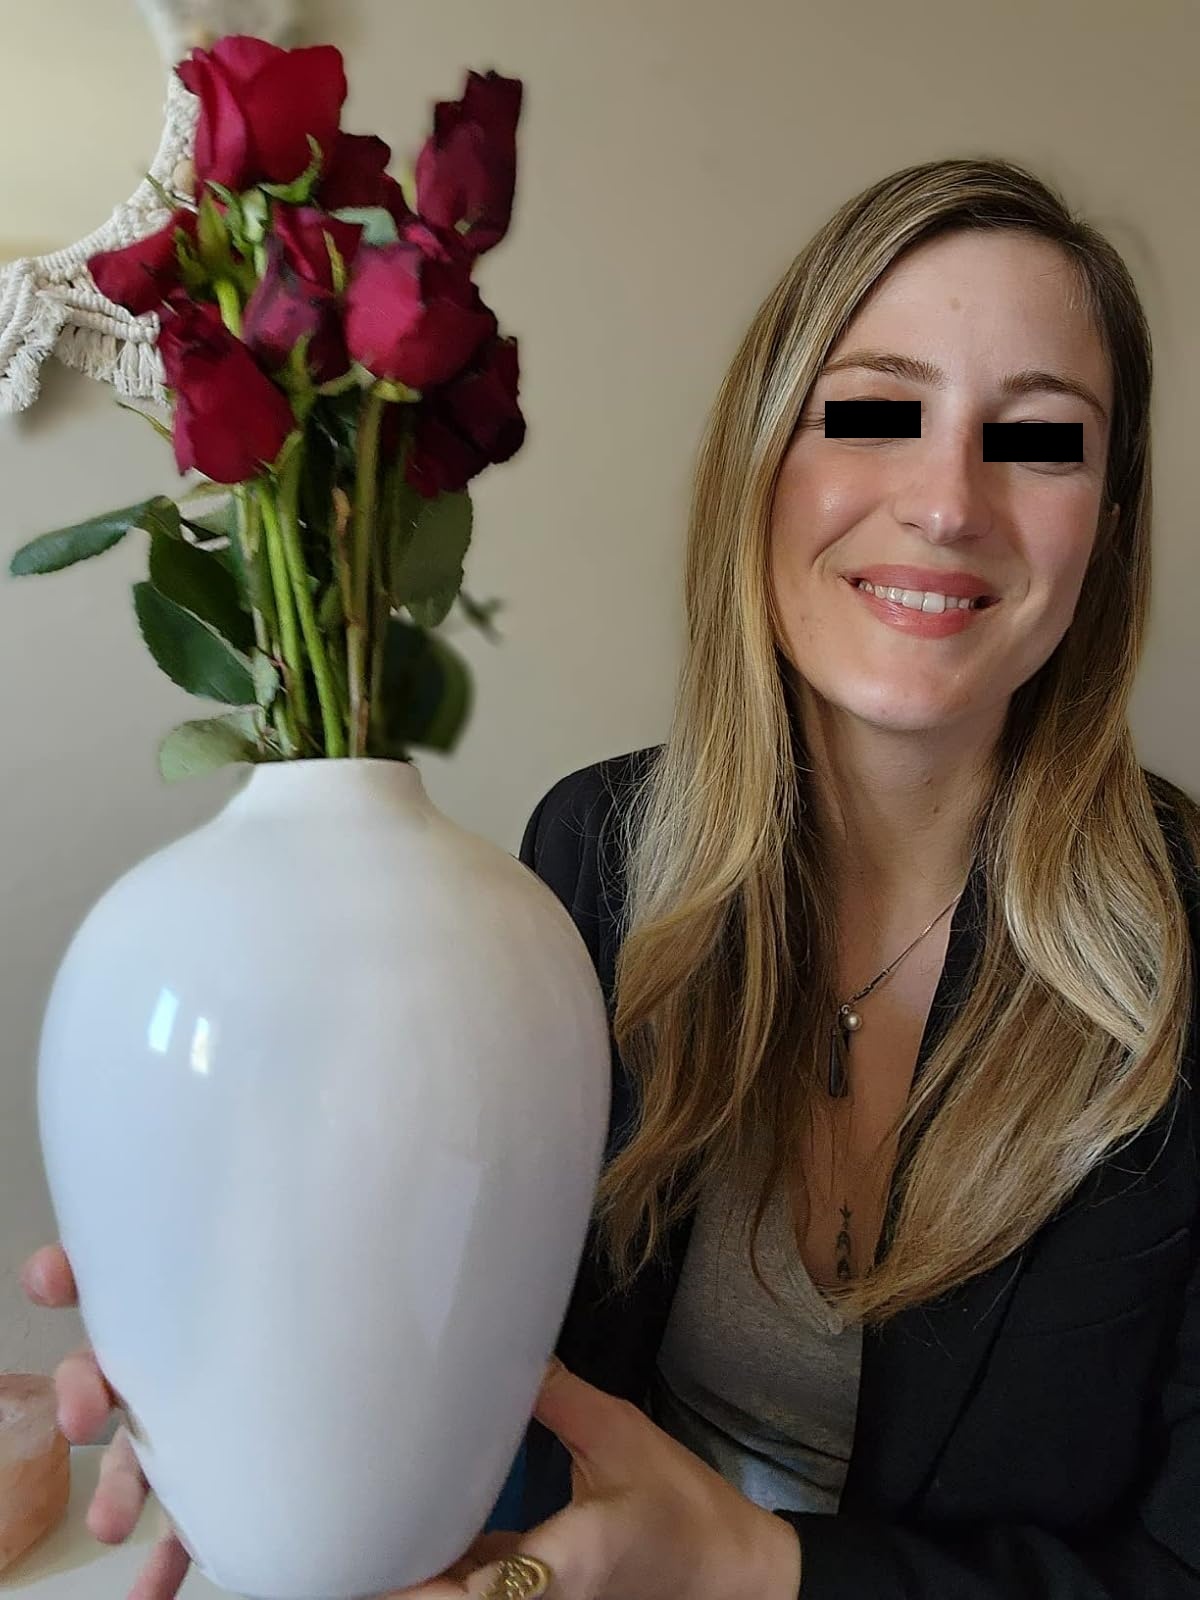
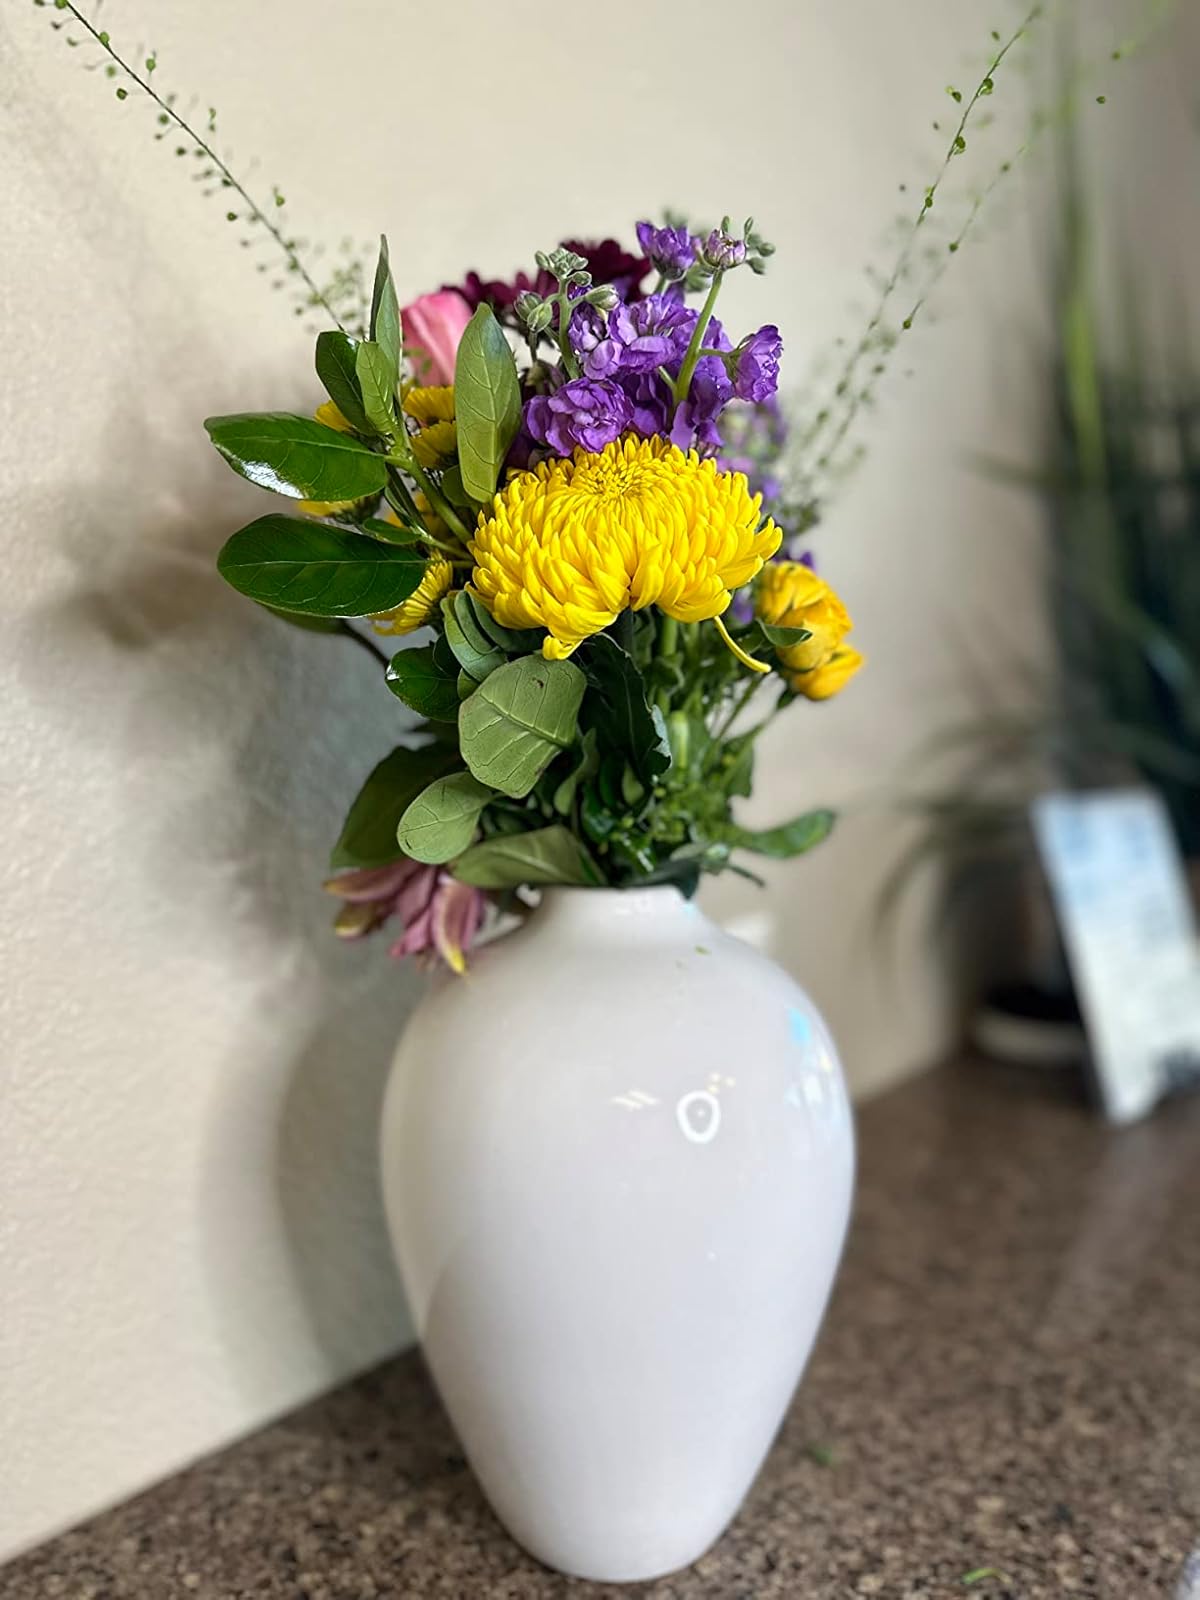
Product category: vase
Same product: yes